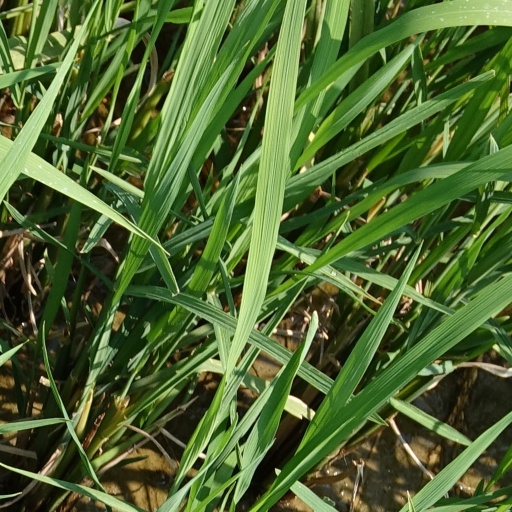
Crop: rice